Chinatown, Calgary

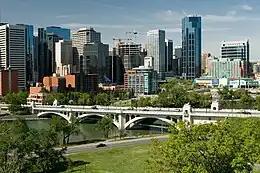
Chinatown between Bow River, Eau Claire and downtown core

In the City of Calgary's 2021 municipal census, Chinatown had a population of living in dwellings, a 24.3% increase from its 2011 population of . With a land area of , it had a population density of in 2012.